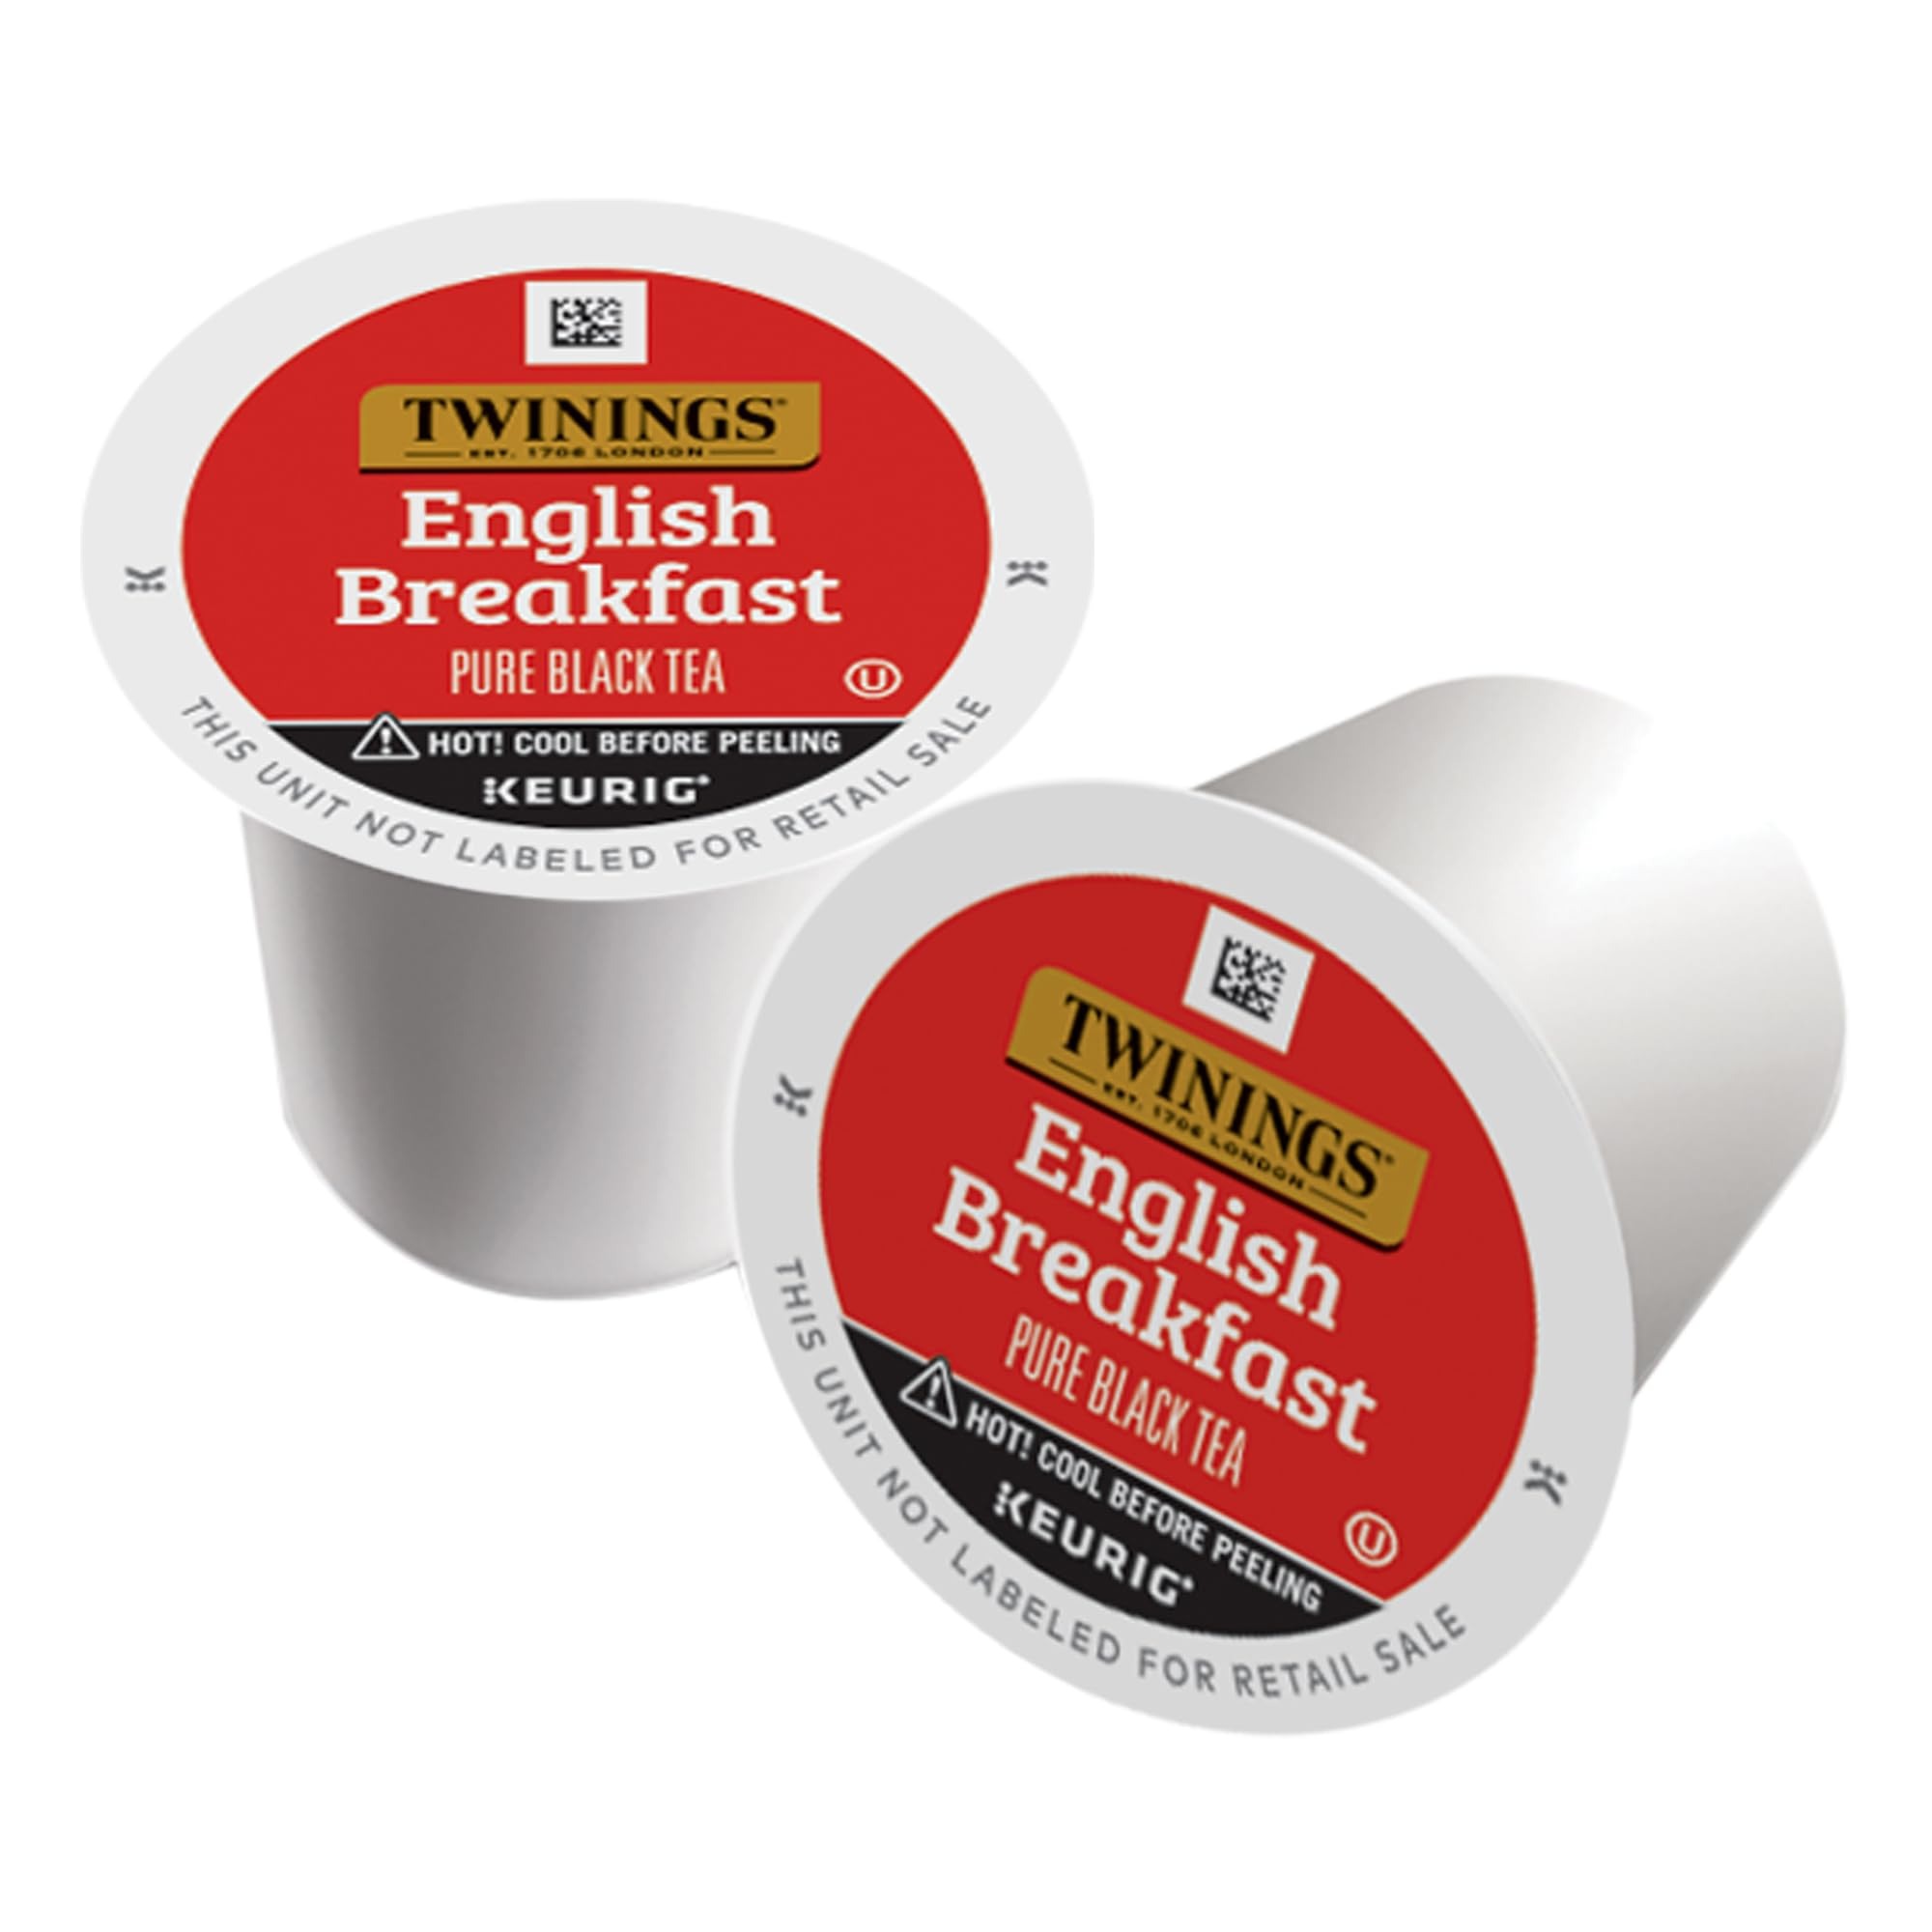
Item Name: Twinings English Breakfast Black Tea K-Cup Pods for Keurig, 56 Count (Pack of 1) Smooth, Flavourful, Robust, Caffeinated, Enjoy Hot or Iced
Bullet Point 1: ENGLISH BREAKFAST TEA K-CUP PODS: One box of 56 Twinings English Breakfast Tea Pods; Our most popular black tea for a refreshing recharge any time of day; Caffeinated
Bullet Point 2: DRINK IN LIFE: With a signature blend of tradition and innovation, Twinings encourages tea lovers to Drink In Life by taking small steps towards feeling good and living well, one sip at a time
Bullet Point 3: WELLBEING AT THE HEART OF EVERY CUP OF TWININGS: By ethically sourcing quality ingredients and keeping the environment front of mind in everything we do, we believe Twinings can be a force for positive change around the world
Bullet Point 4: SOURCED WITH CARE: Our responsible sourcing program, which aims to improve the lives of communities from which we source through improving access to water and sanitation, empowering women and enhancing incomes and resilience
Bullet Point 5: BREW A SPLENDID CUP WITH K-CUP PODS: Using a Keurig or other single-serve brewer; For hot tea, select the 6 oz. or 8 oz. brew button for optimal flavour; For Iced Tea brew over a tumbler of ice using the 8 oz. option
Value: 56.0
Unit: Count

Price: 26.38